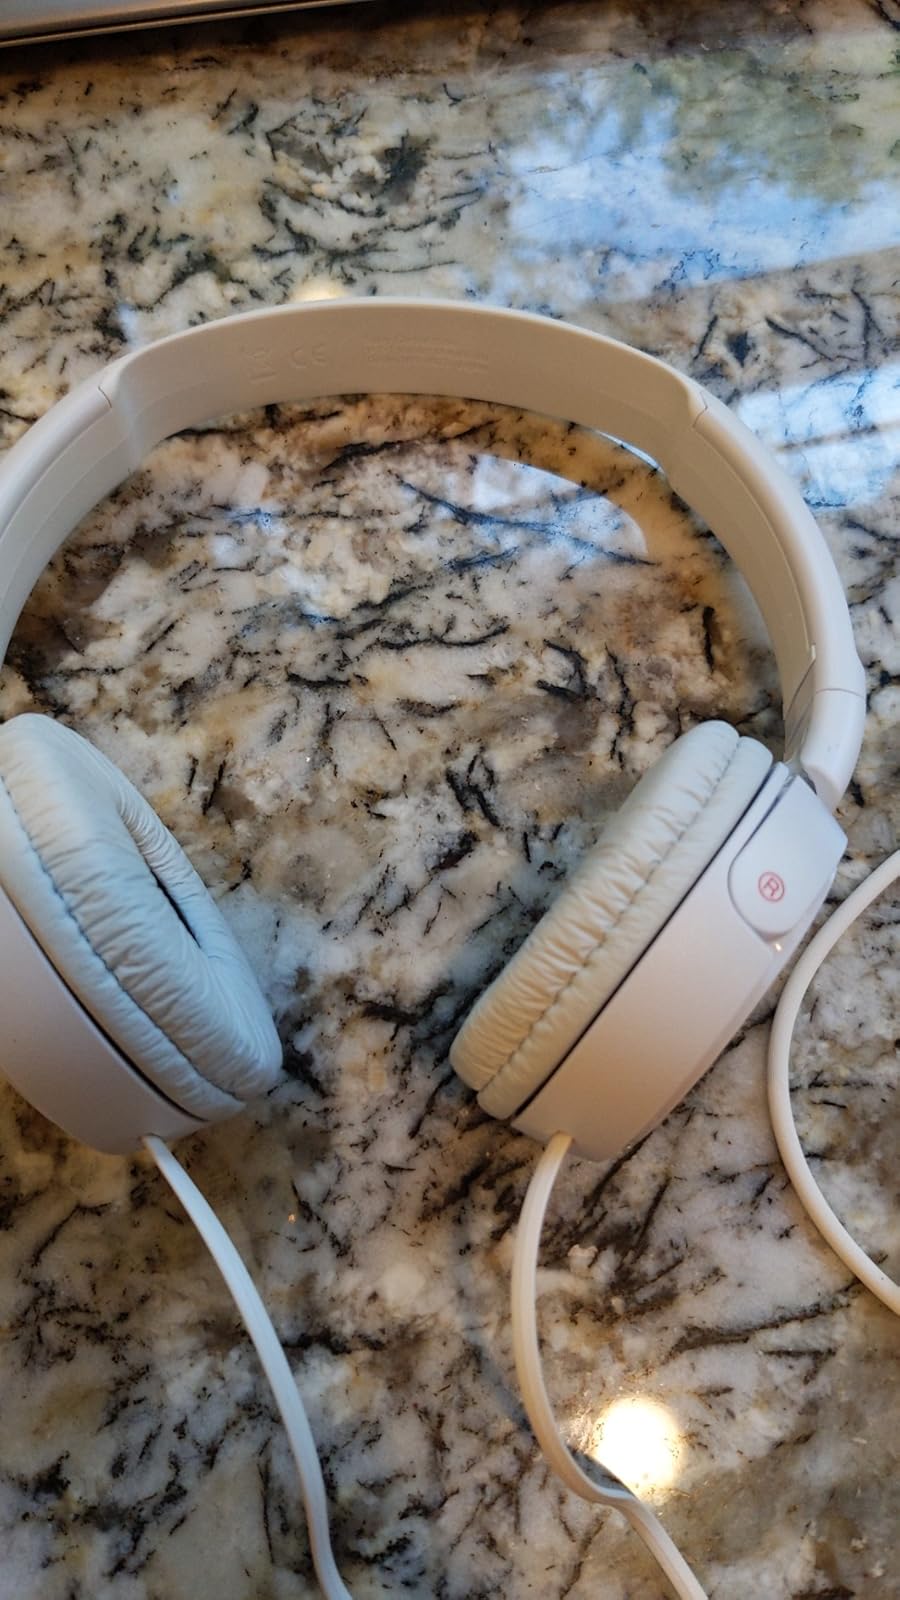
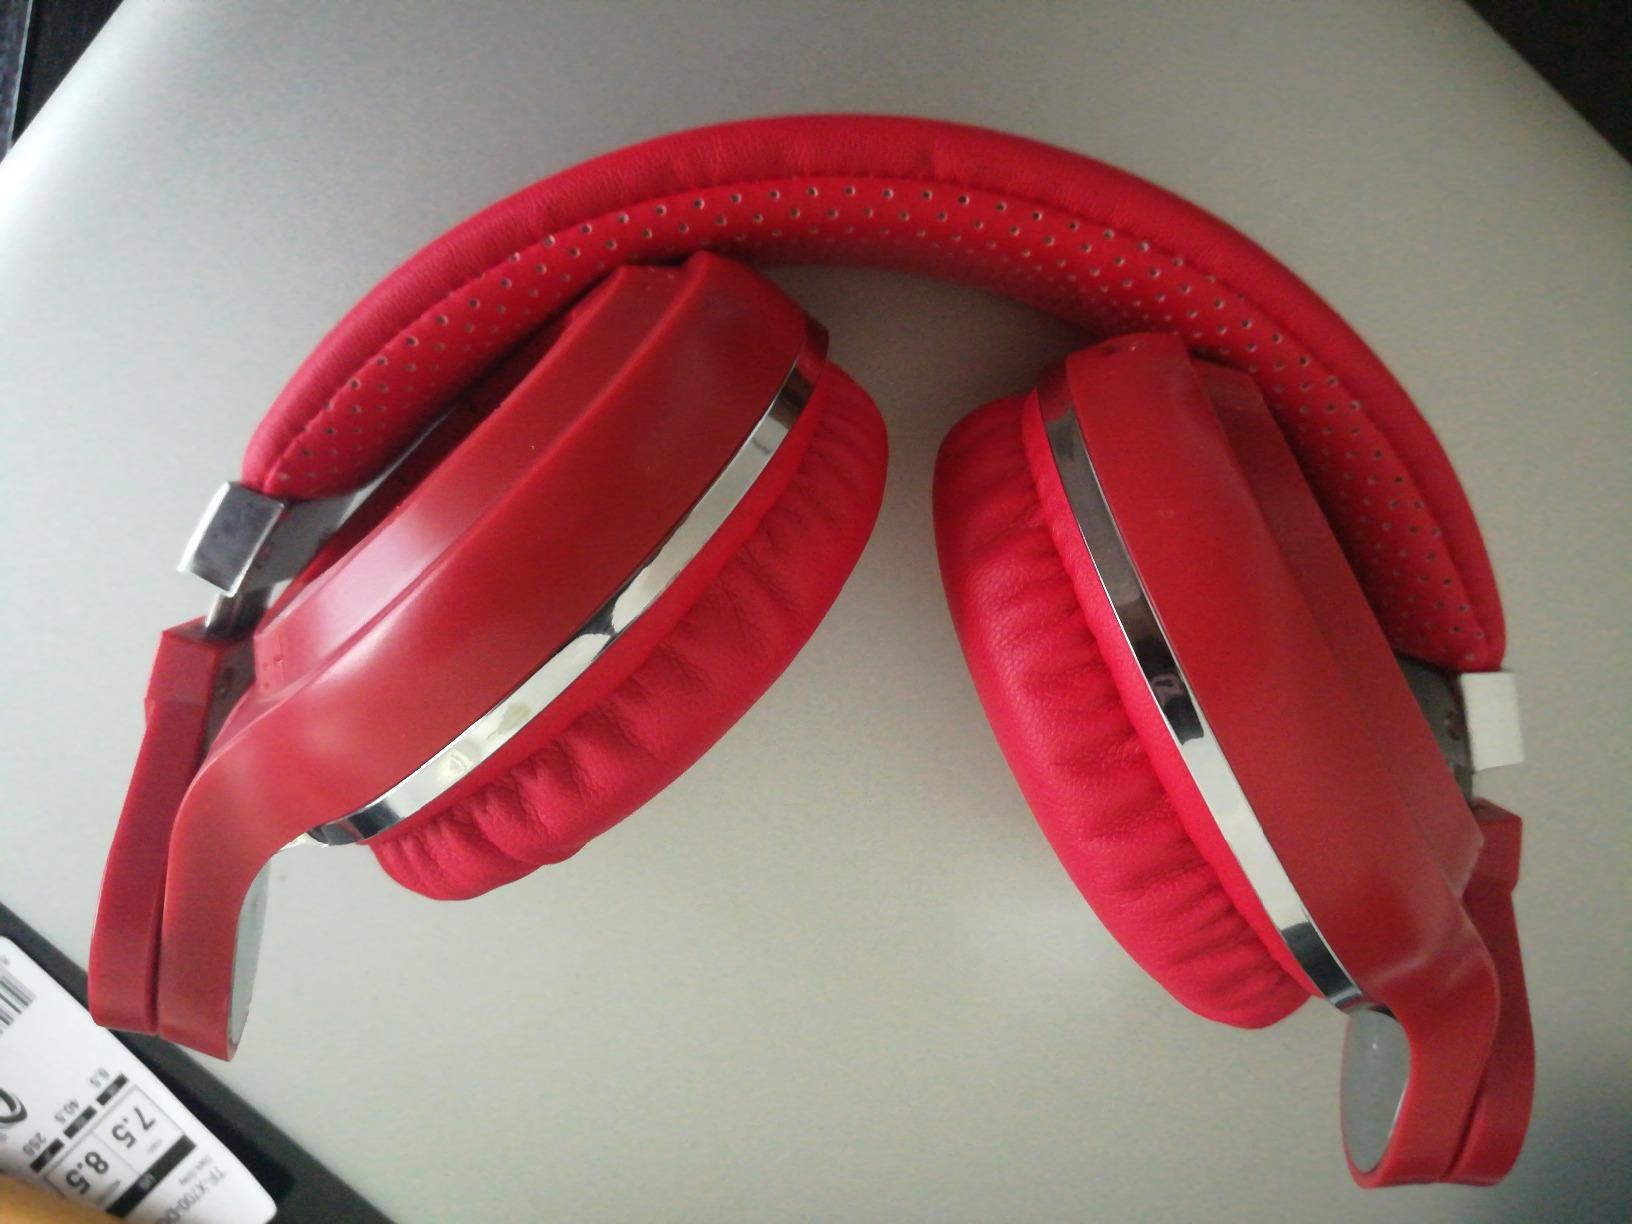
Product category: headphones
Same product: no